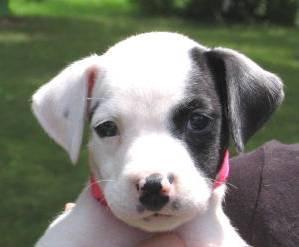
dog